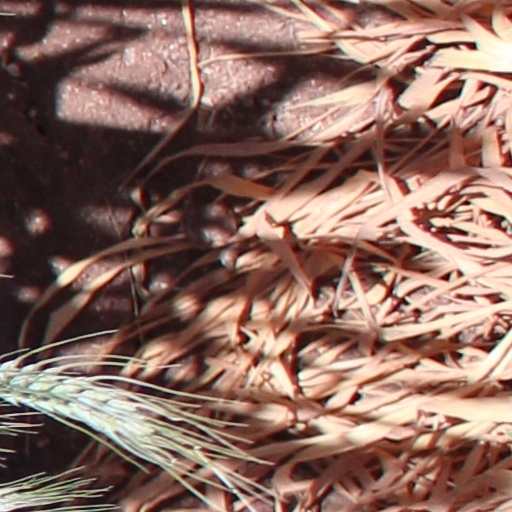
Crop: wheat